Sky Fits Heaven

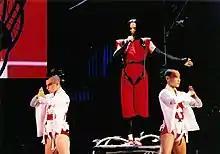
Madonna in a red dress, flanked by her dancers wearing white dress

"Billboard"s Michael Paoletta appreciated Madonna for helping "shine mainstream 'light' on [the] dance genre" and admitted that he "can't help but get goose bumps" from the recording, while "Rolling Stone"s Rob Sheffield found it "interesting". As part of reviewing "Ray of Light" in lieu of its fifteenth anniversary, Stephen Sears from Idolator positively stated that in addition to the album track "Skin", the two songs "sound earth-shaking on a large sound system". In "Slant Magazine"'s list of "15 Greatest Madonna Non-Singles", Sal Cinquemani and Eric Henderson listed "Sky Fits Heaven" at number nine. Cinquemani claimed the song a marvel due to its "heavenly hook" and Orbit's impeccable production. In his book "Kate Bush and Hounds of Love", Ron Moy disliked the singer's role of "guesting" on the recording, which he found "typical of the work of ...Orbit". Author Matthew Rettenmund included the song at number 16 on his list of songs released by Madonna. In August 2018, "Billboard" picked it as the singer's 52nd greatest song, calling it "one of the most musically ambitious tracks of 1990s Madonna, ["Sky Fits Heaven"] blends trance throb with drum n bass propulsion, ambient atmsopherics and even some light rock shredding for a strikingly buoyant soundscape. Madge's Max Blagg-inspired lyrical meditations occasionally border on the impenetrable, but the chorus lifts even higher than expected with an easily comprehended refrain that practically registers as career-defining".